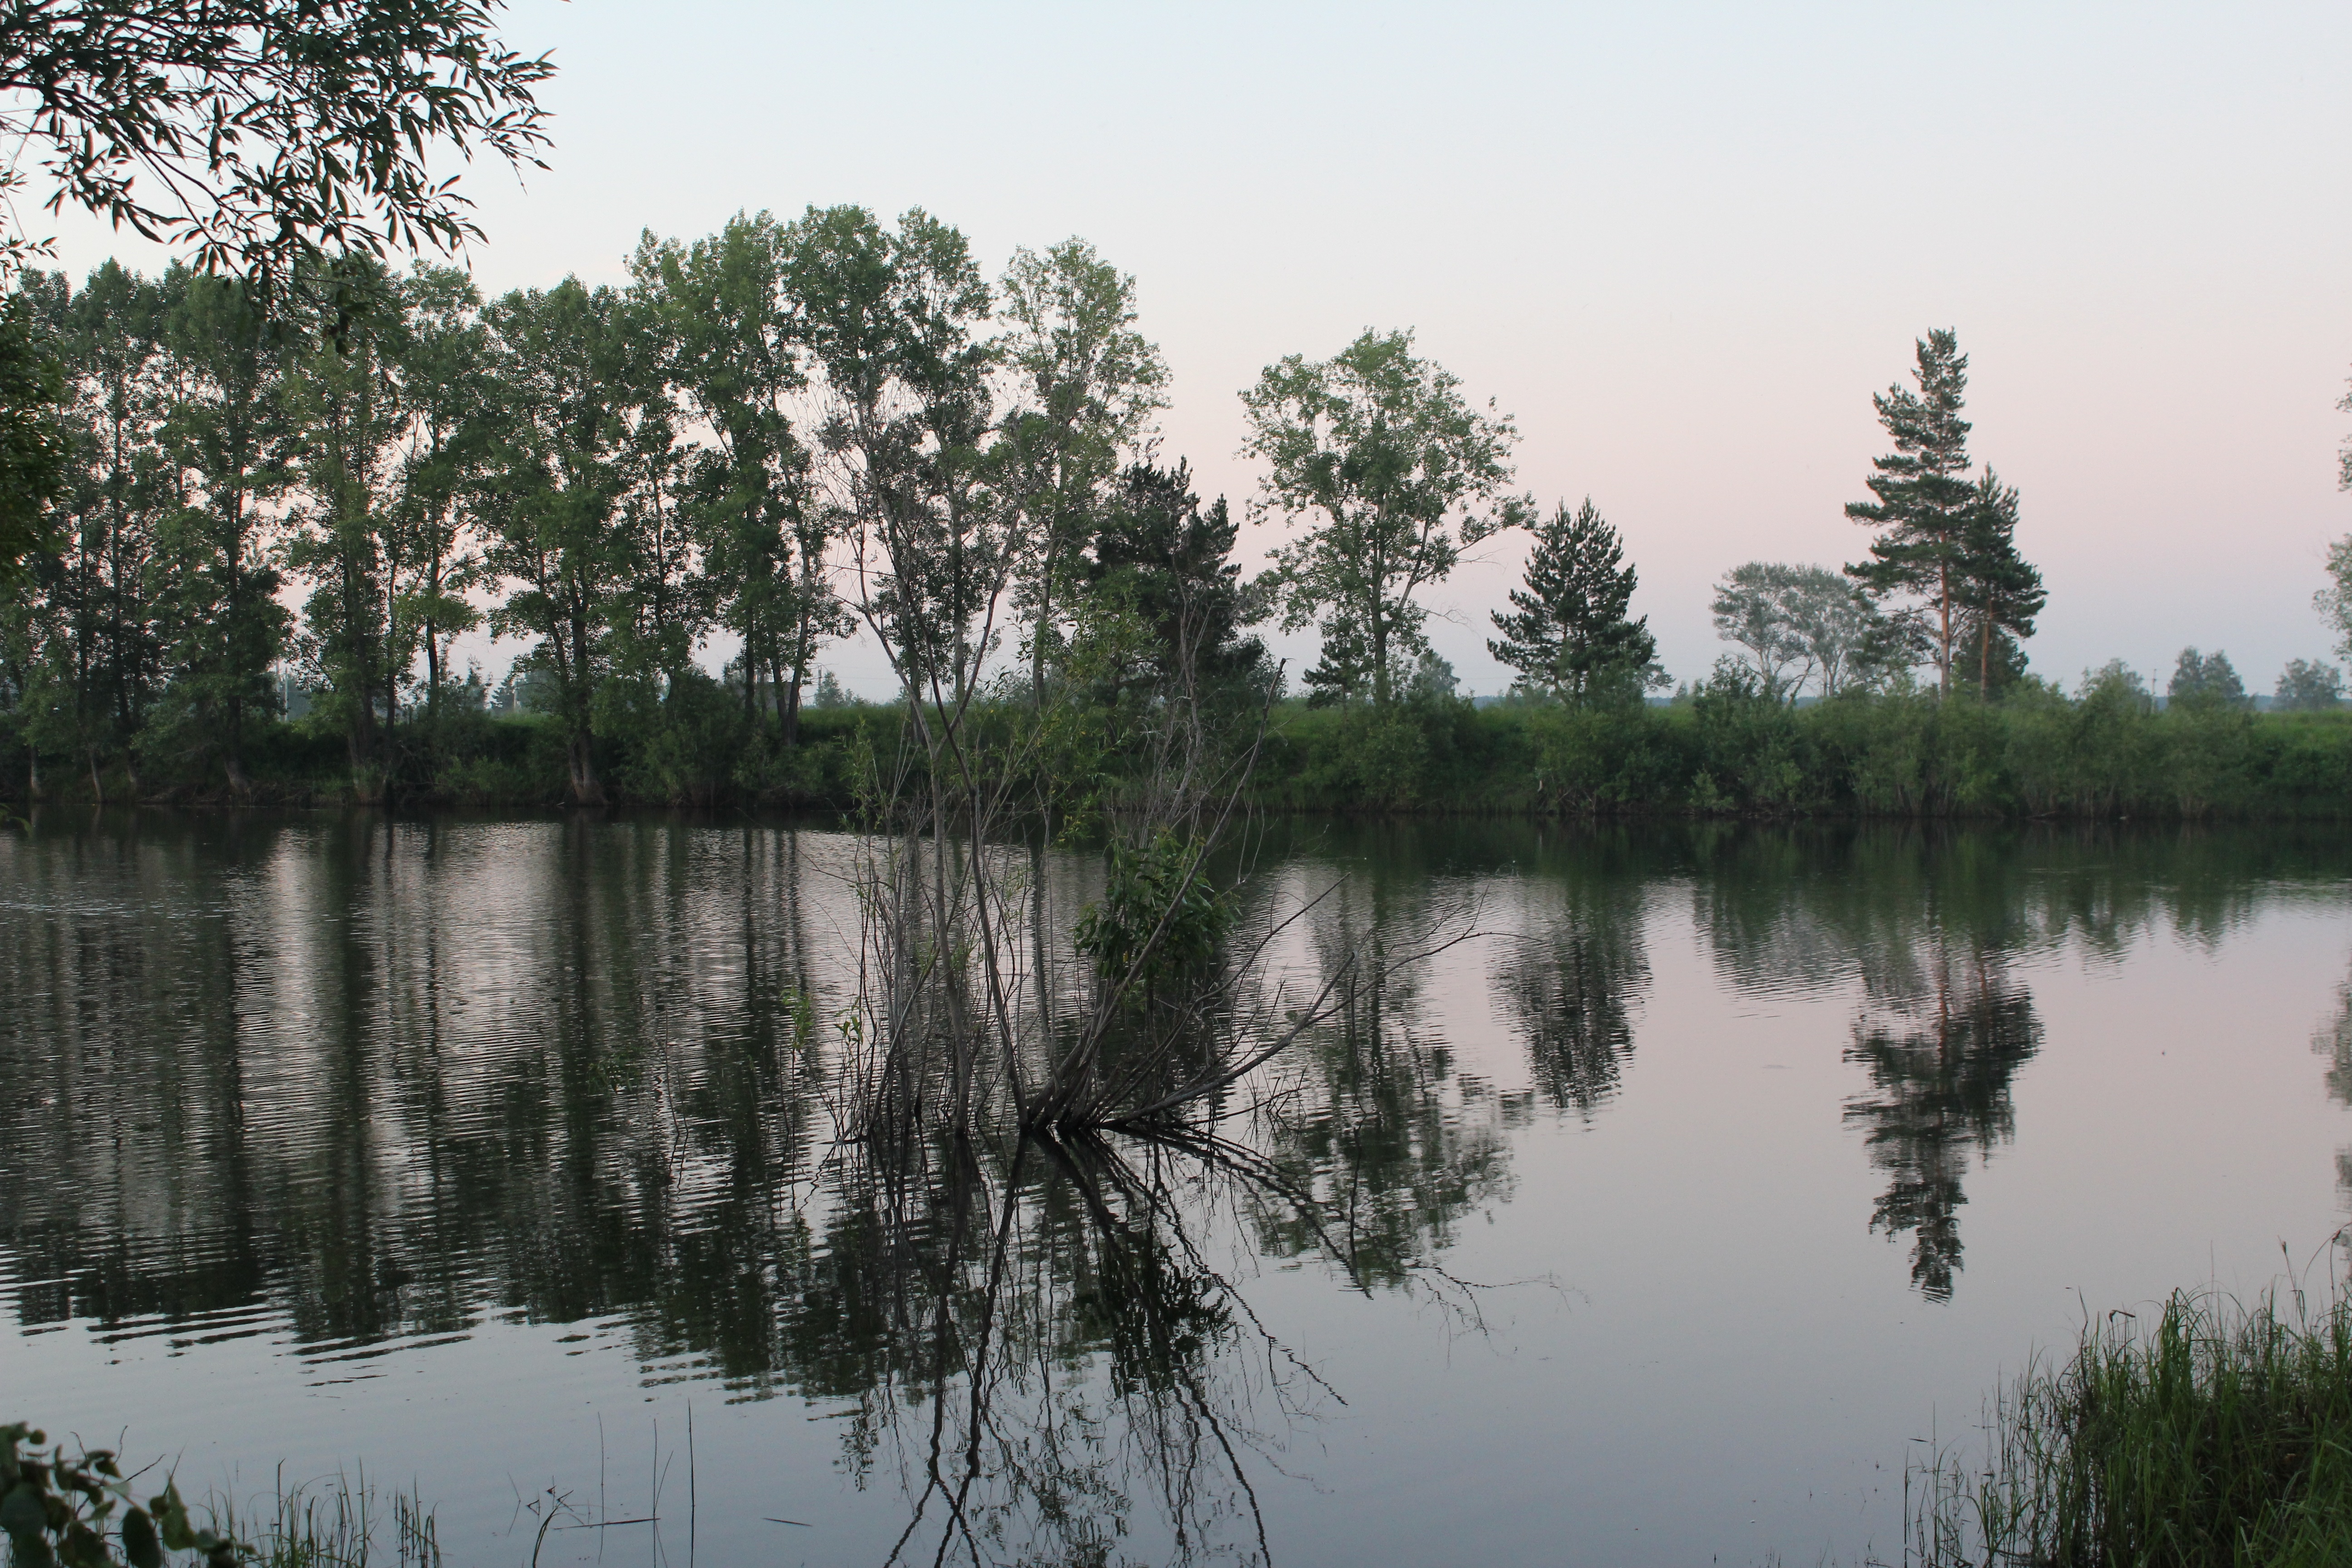
landscape, tree, water, nature, marsh, swamp, sky, lake, river, summer, pond, green, reflection, reservoir, silence, waterway, trees, wetland, beauty, russia, habitat, ecosystem, reflection in the water, duct, view of the lake, mirror reflection, fish pond, natural environment, atmospheric phenomenon, woody plant, bayou, pokoj